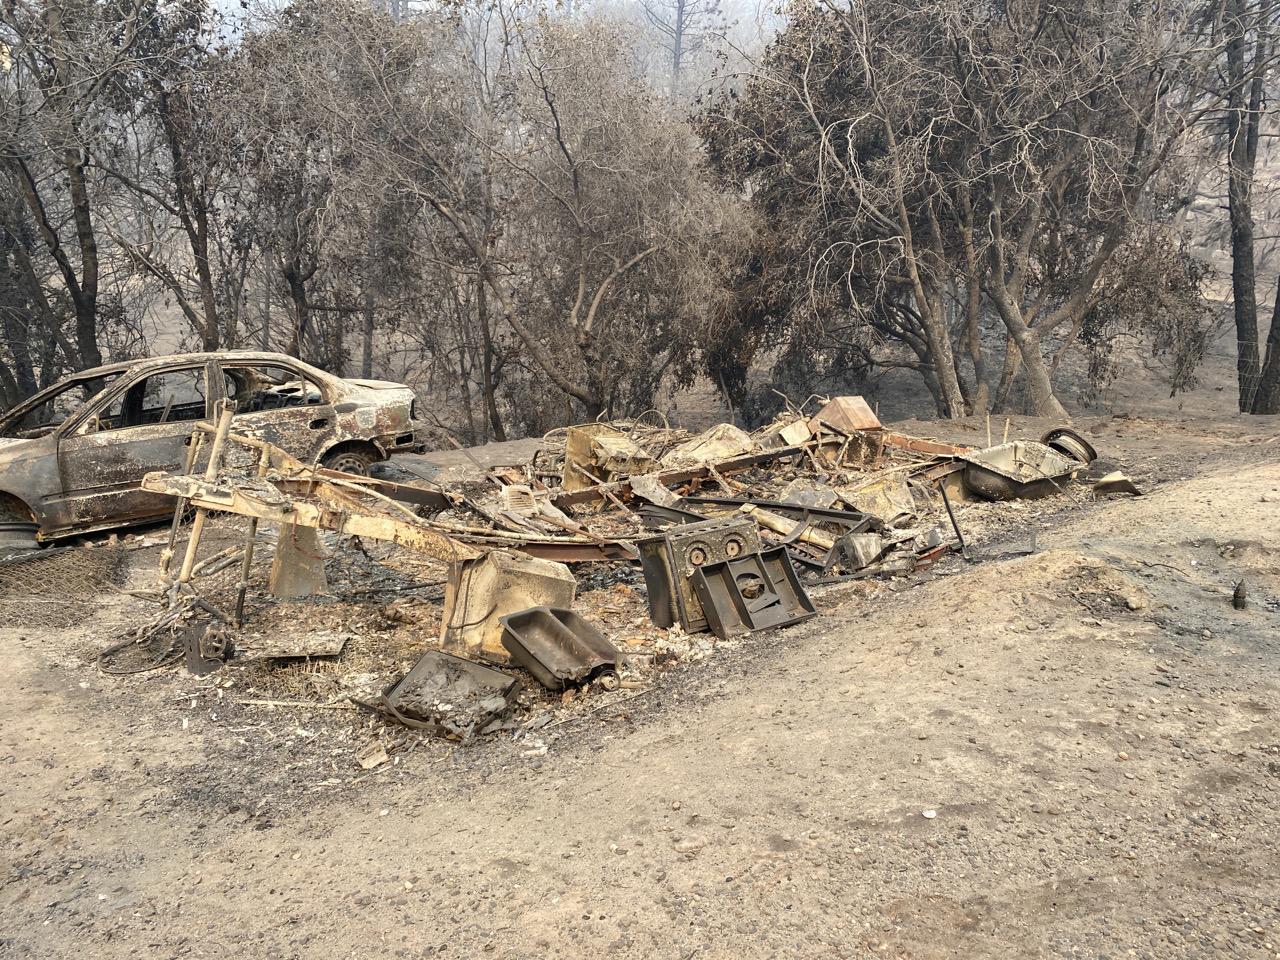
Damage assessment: destroyed